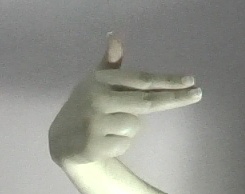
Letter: ghain